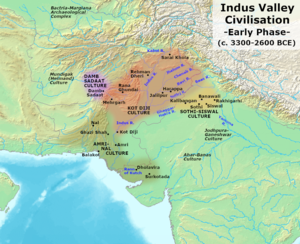
Induskulturen / Opdagelse og udgravninger
Tidlig Harappaperiode, c. 3300-2600 f.Kr.
Induskulturen var en bronzealder-civilisation, som var aktiv i perioden 3300–1300 f.Kr.; modenhedsperiode 2600–1900 f.Kr.. Civilisationen lå i Indusdalen i det nuværende nordøstlige Afghanistan, Pakistan og nordvestlige Indien og var en af verdens første civilisationer.